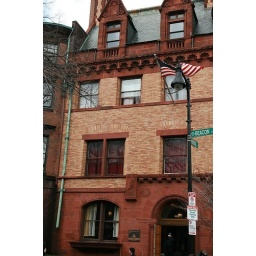
The camera in the Scientology building used to record the demonstrators is in the window next to the flag.